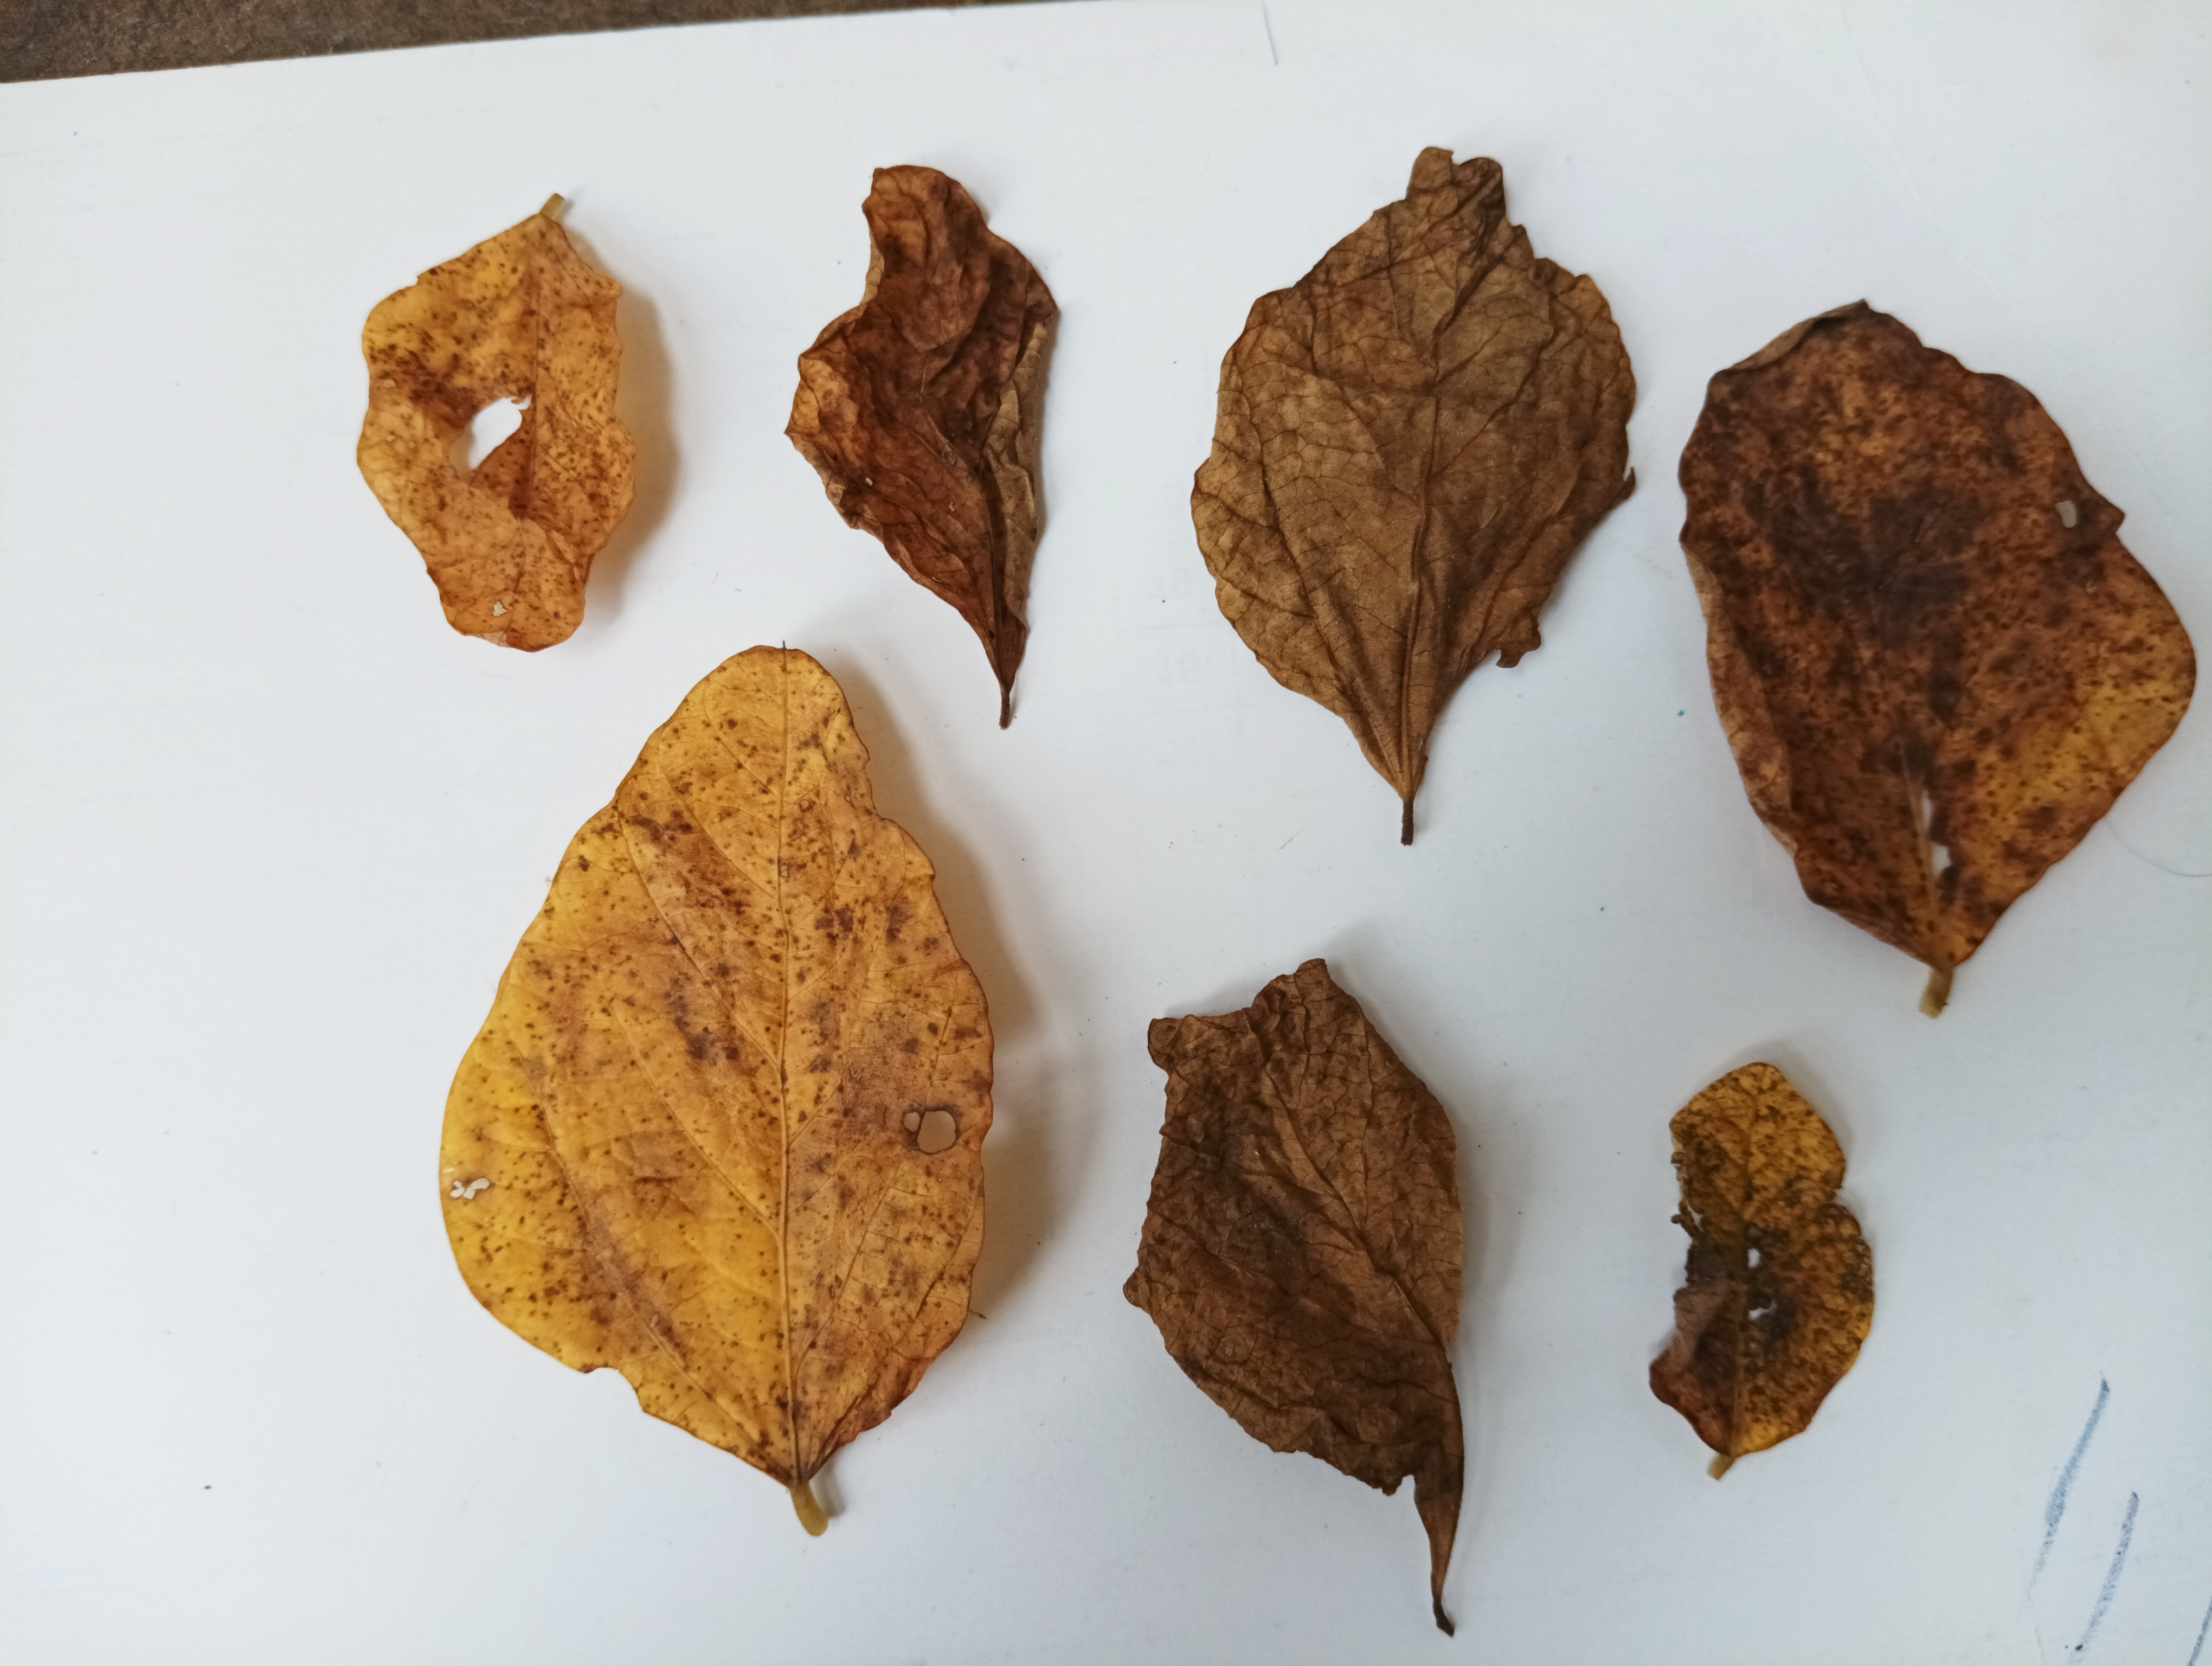
Label: Dry_leaf